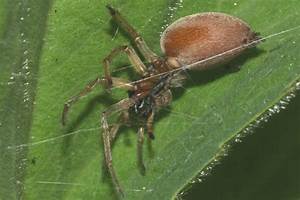
Label: ragno